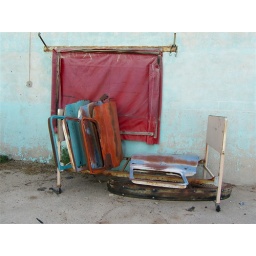
Colorful truck &amp;amp; car doors, resting on a twin bed, behind a car shop in St. Francis, KS.